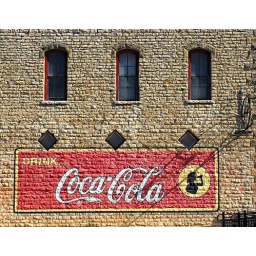
Advertisement on building wall in Hico TX